Boulevard de l'Hôpital

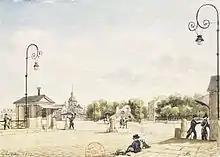
"Le boulevard de l'Hôpital et l'hôpital de la Salpêtrière à Paris"; by Christophe Civeton

The boulevard is one of the "Boulevards du midi" of Louis XIV, constructed to supplement the band of boulevards already completed on the right bank of the Seine. However, the work advanced very slowly and the boulevard only finally opened in 1760. It was then the start of the road to Fontainebleau, which followed the course of the present avenue d'Italie.